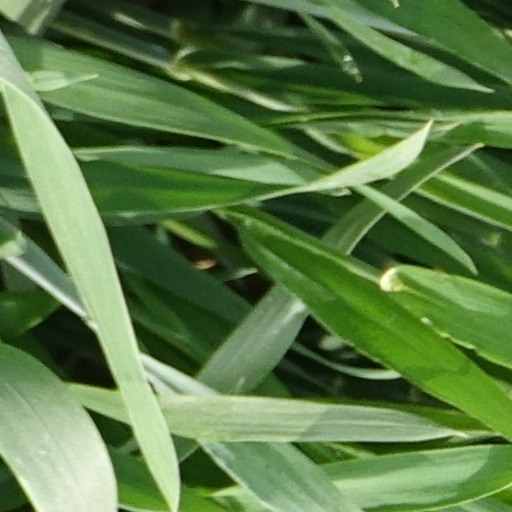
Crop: wheat